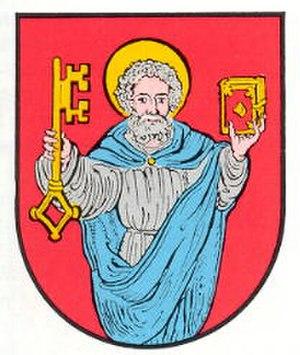
Edesheim est une municipalité de la Verbandsgemeinde Edenkoben, dans l'arrondissement de la Route-du-Vin-du-Sud, en Rhénanie-Palatinat, dans l'ouest de l'Allemagne.